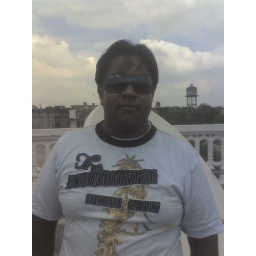
in a roof of a building